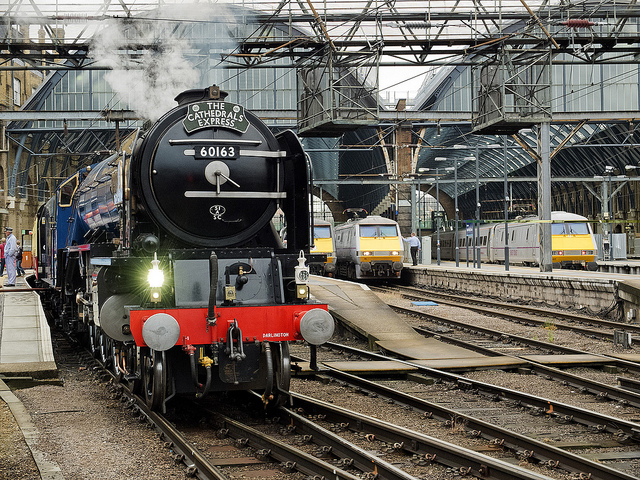
user: Given an image and a question. Answer the question in a short answer. Question: What is powering that train? Short Answer:
assistant: steam